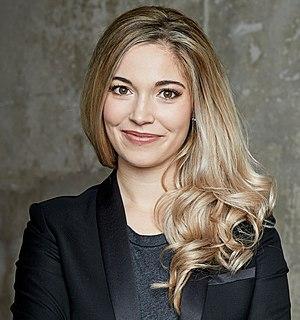
Julia Shaw, née en 1987 à Cologne, en Allemagne, est une psychologue germano-canadienne et conférencière en criminologie à l'Université de South Bank de Londres.